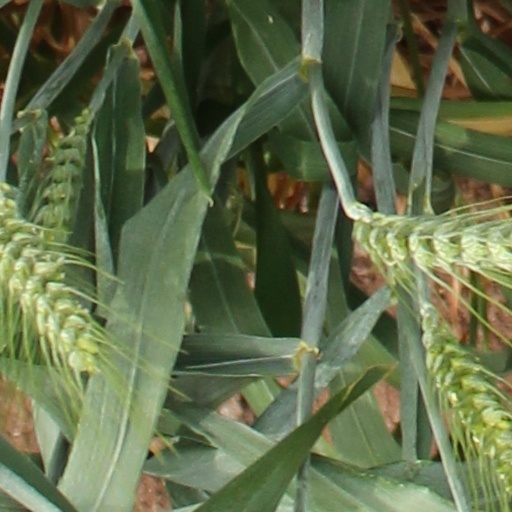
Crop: wheat